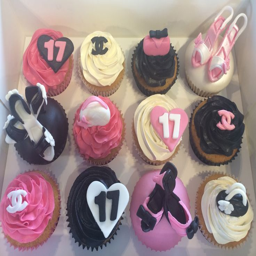
vanilla cupcakes with handmade shoes , handbags , logos and hearts for a 17th birthday party